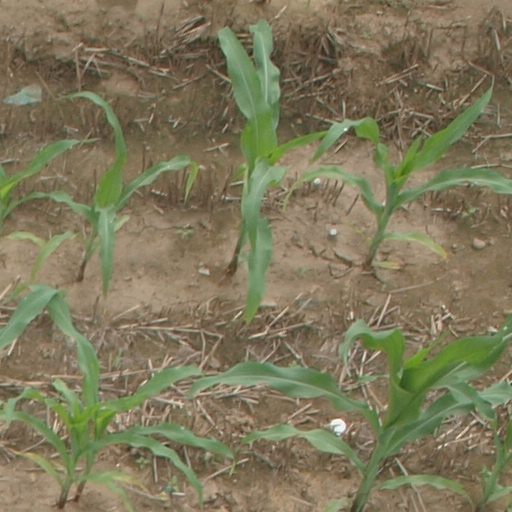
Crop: maize; corn